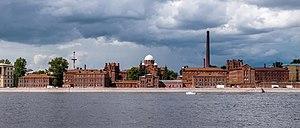
La prison Kresty, officiellement Centre d’isolement judiciaire n°1 du Service Fédéral pour l’Exécution des Peines de la Ville de Saint-Pétersbourg est un centre de détention de Saint-Pétersbourg, en Russie. Cette prison comprend deux corps de logis en plan en croix ainsi qu'une chapelle, la cathédrale Alexandre-Nevski. La prison, qui comporte 960 cellules, était prévue à l'origine pour 1 150 détenus.